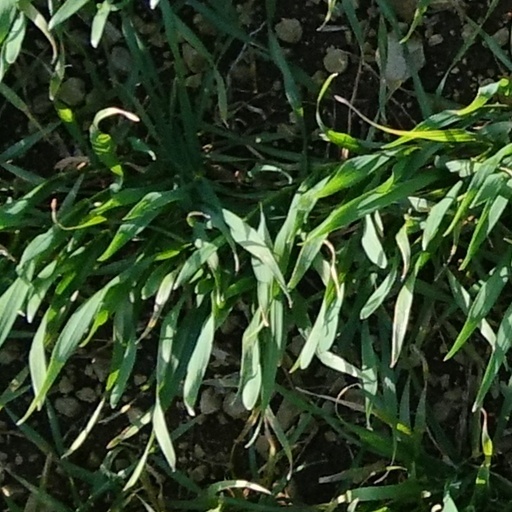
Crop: wheat